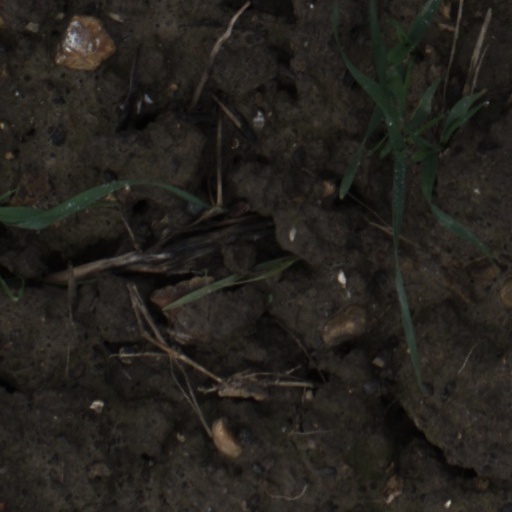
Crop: wheat